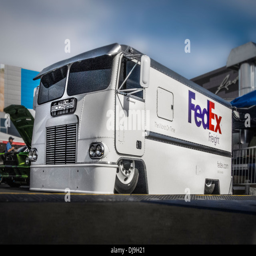
a slammed truck at show